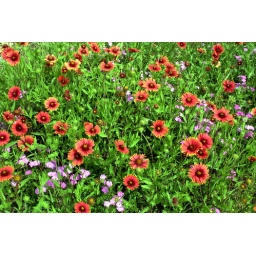
And she maketh her bed in a field of flowers.